South Pennines

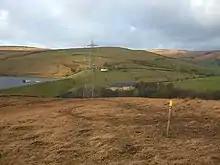
Footpath across Inchfield Moor

The South Pennines is a region of moorland and hill country in northern England lying towards the southern end of the Pennines. In the west it includes the Rossendale Valley and the West Pennine Moors. It is bounded by the Greater Manchester conurbation in the west and the Bowland Fells and Yorkshire Dales to the north. To the east it is fringed by the towns of West Yorkshire whilst to the south it is bounded by the Peak District. The rural South Pennine Moors constitutes both a Site of Special Scientific Interest and Special Area of Conservation.